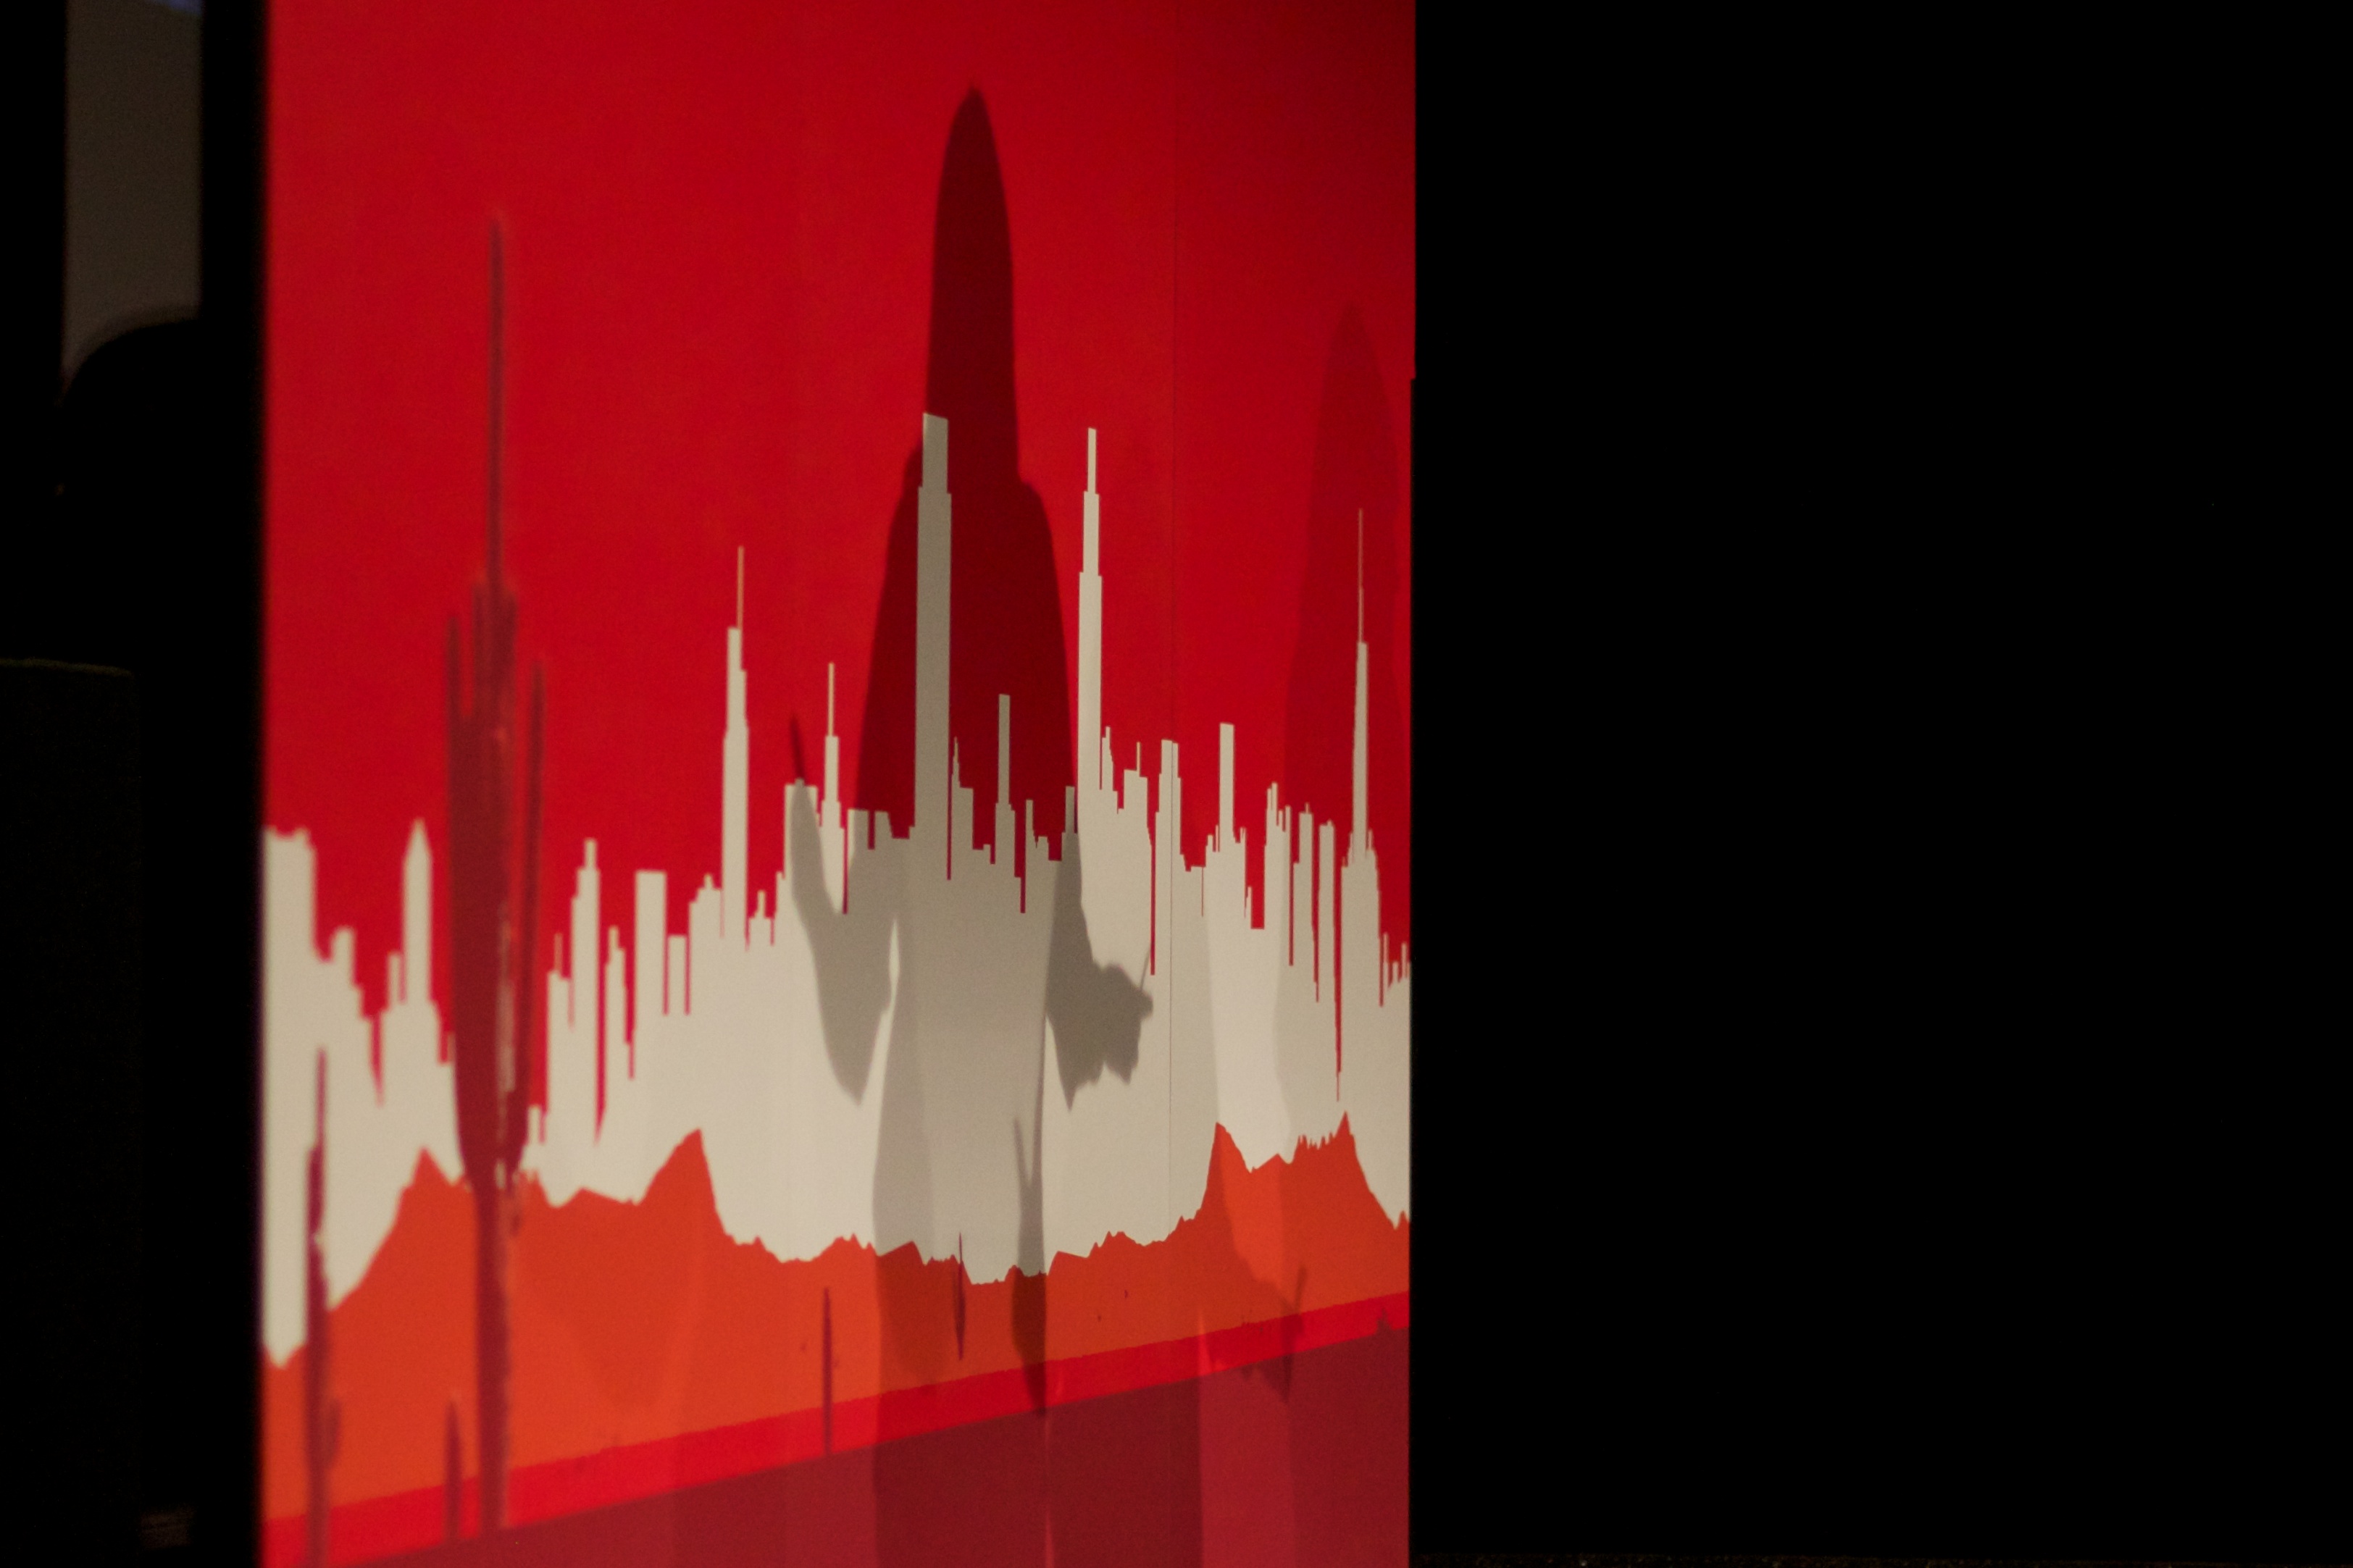
red, flag, flame, art, illustration, poster, shape, tedx, tedxphoenix, tedxphx, tedxtedxphx, modern art